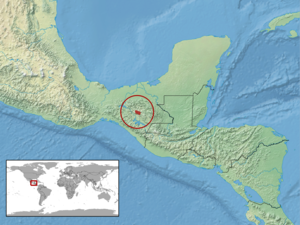
Coniophanes alvarezi est une espèce de serpents de la famille des Dipsadidae.